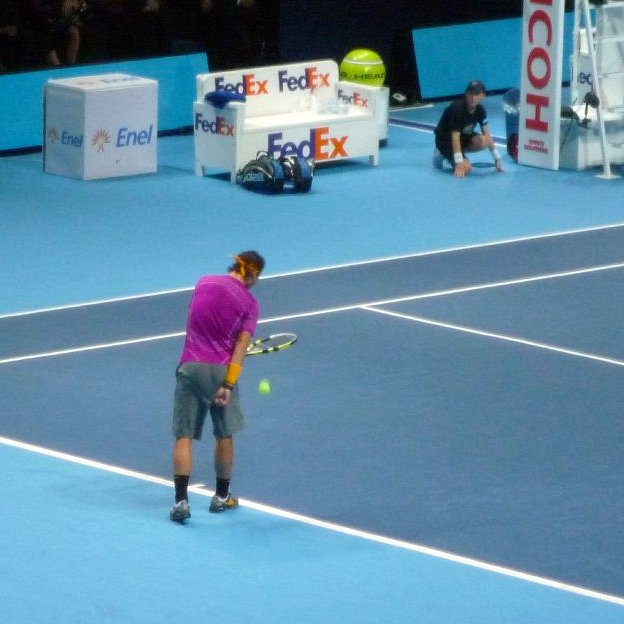
vận động viên tennis nam nhồi bóng bằng vợt tennis